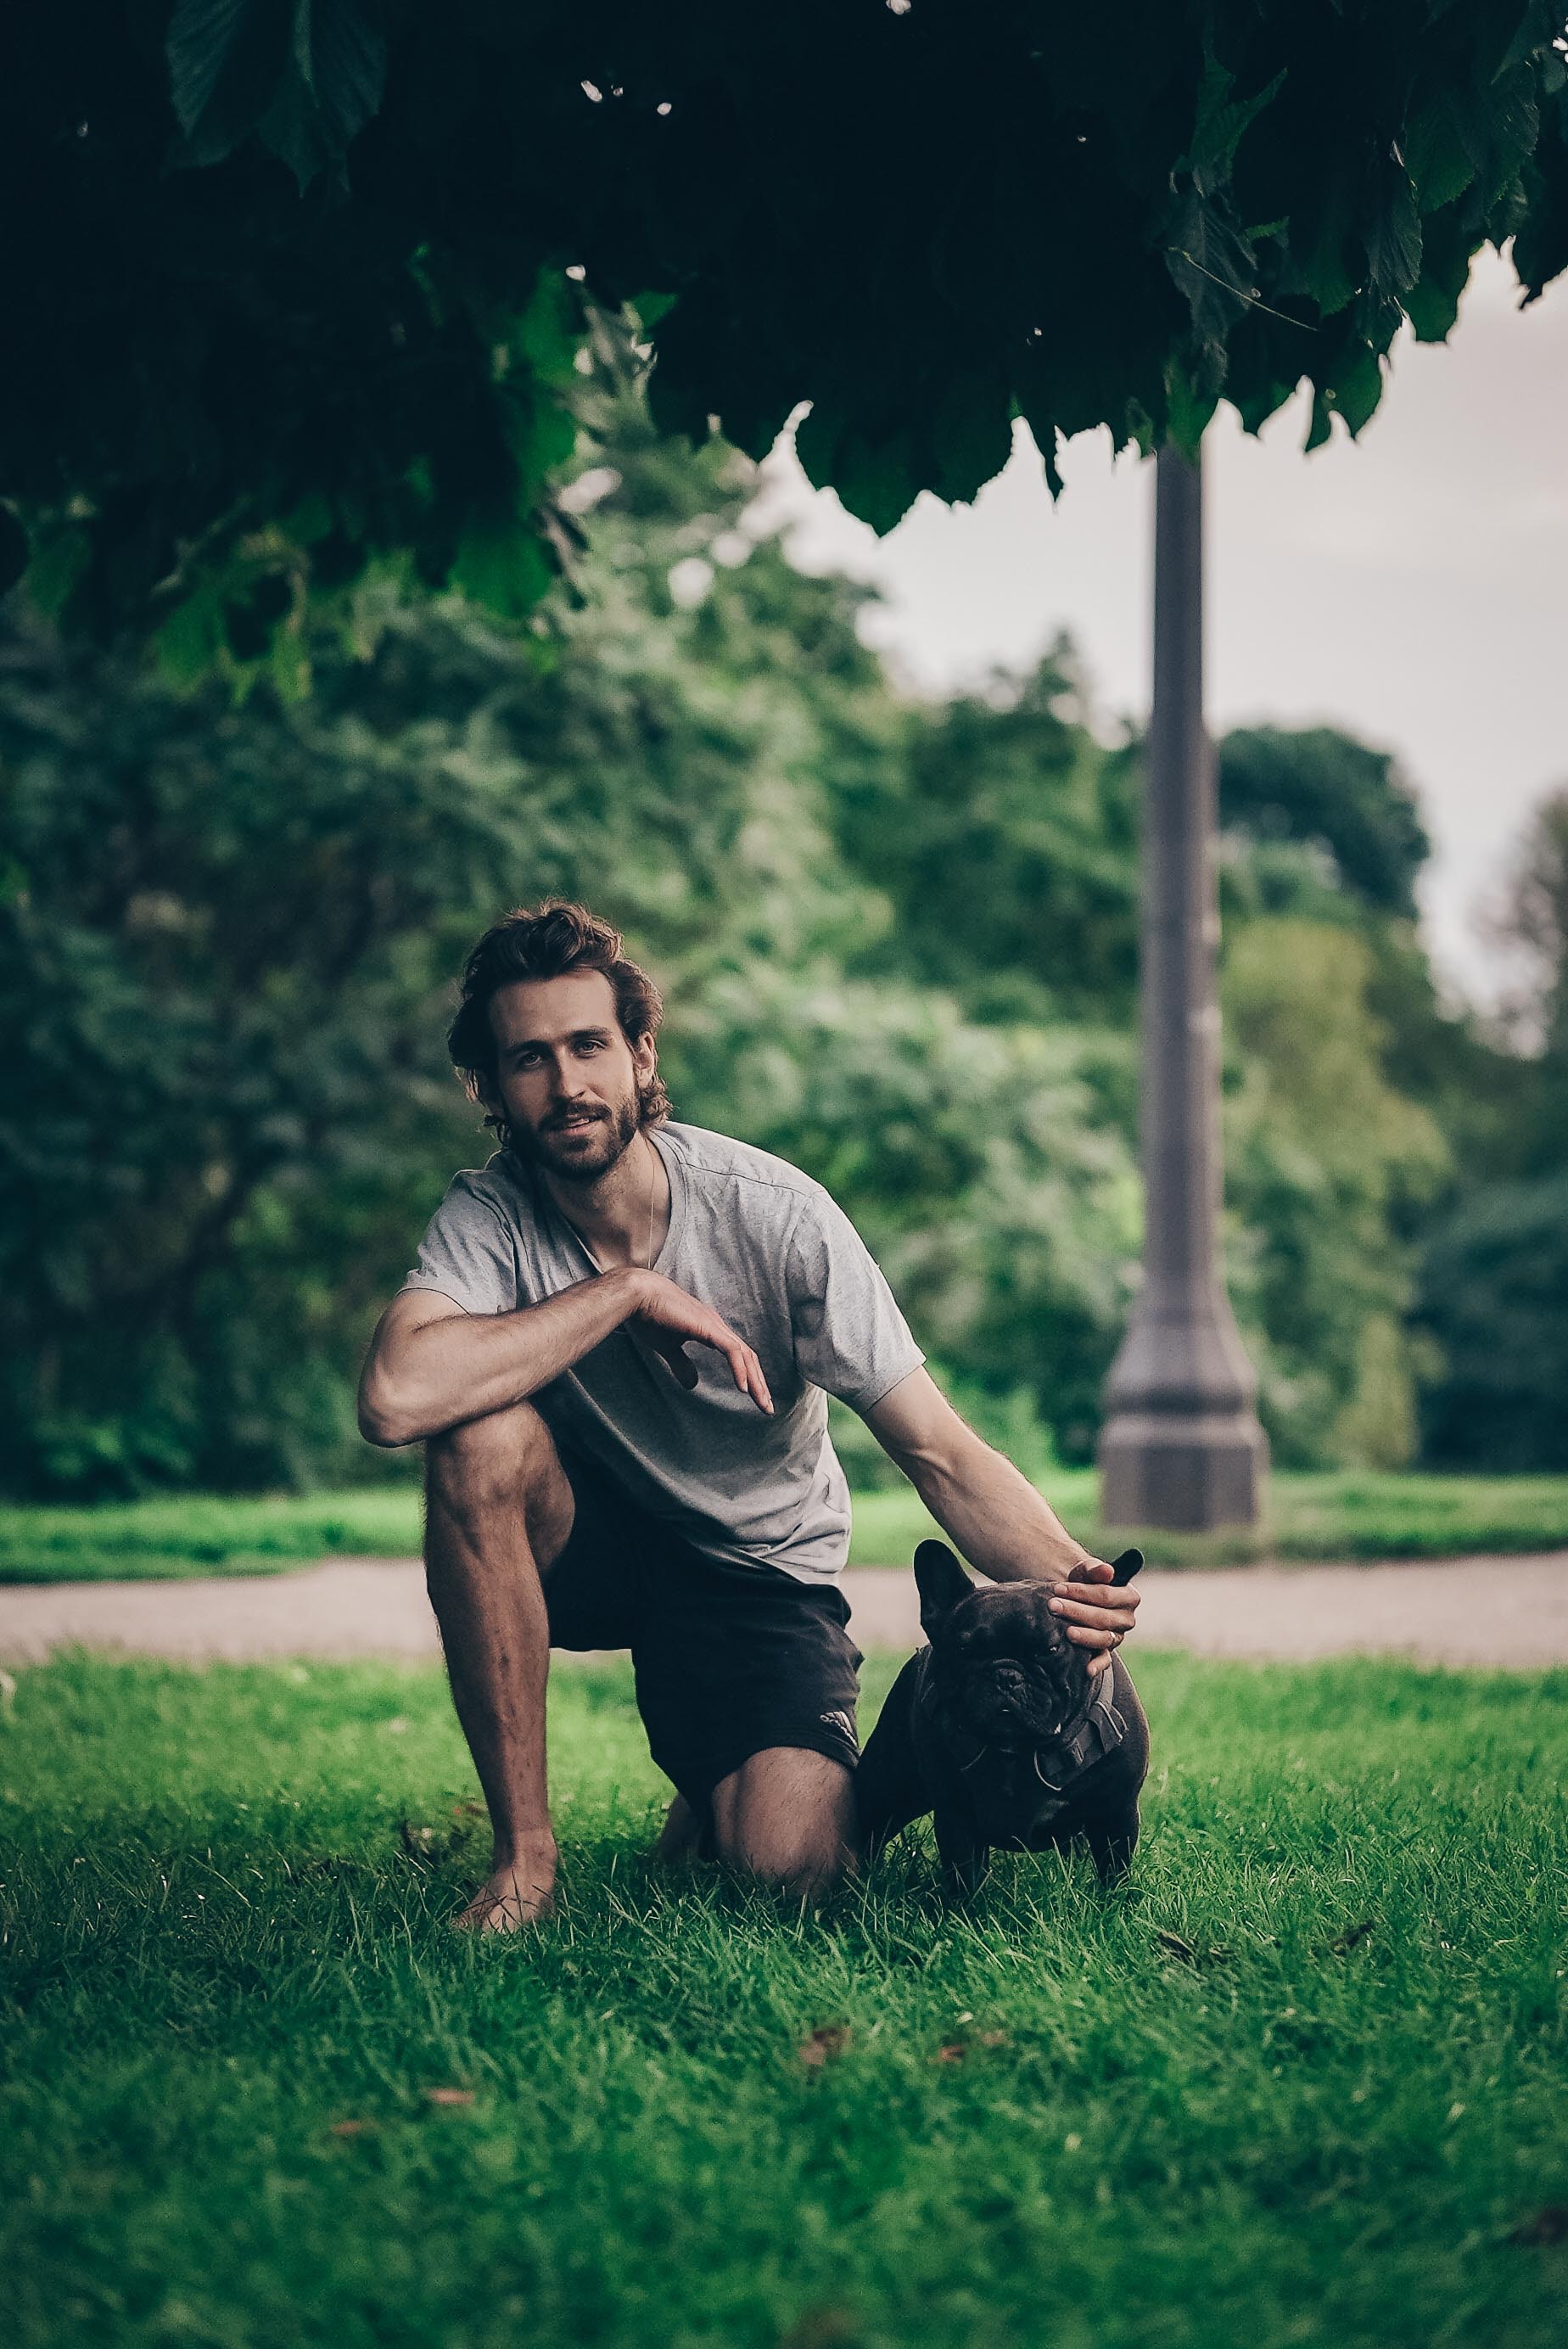
natural, shorts, plant, People in nature, nature, leaf, flash photography, tree, happy, sunlight, grass, leisure, morning, fun, Tints and shades, grassland, grass family, lawn, recreation, landscape, backlighting, human leg, sitting, t shirt, stock photography, romance, garden, sandal, child, portrait photography, vacation, love, eyewear, Luggage and bags